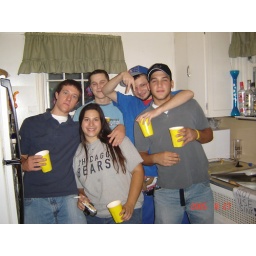
Dy and the boys in the kitchen